Songkok

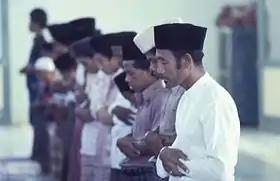
Songkok, kopiah or peci has been traditionally worn by Muslim men in Southeast Asia, as shown here during prayer

Kopiah (kupiah) is recorded as being used by Majapahit elite troops ("Bhayangkara"), recorded in the "Hikayat Banjar", written in or not long after 1663.{ Kopiah is recorded in Pigafetta's Italian-Malay vocabulary of 1521 (published 1524) as "cophia". Kupiah is recorded in "Hikayat Iskandar Zulkarnain", an epic which the original text was written before 1600 AD:"Maka tatkala memeliharakan disuruhnya anaknya memakai perhiasan seperti pakaian laki-laki dan dikenakan kepada kepalanya kupiah ros yang keemasan". (So when he took care of his son, he ordered him to wear jewelry like men's clothes and put on his head a golden rosary kupiah.) Other sources state that the origins of the songkok are thought to come from Turkish traditions and were introduced to Southeast Asia by Arab or Muslim traders. Songkok is closely related to the fez, a traditional Turkish head covering. The fez is a cylindrical hat with a rounded tip and is usually red in color, often with a black crest. Historically, the fez became popular in the Ottoman Empire in the 19th century as a symbol of modernization, replacing the turban which was considered impractical. As Islamic and Turkish cultural influences spread to Southeast Asia through trade routes, the concept of the fez was introduced and eventually adapted by the Malay community. However, due to differences in local environment and culture, the form of the fez was later modified into the songkok, which has a simpler shape with a flat tip and no crest. Culturally, the songkok has a similar meaning to the fez as a symbol of Islamic identity and is used in religious and formal events. One Brunei newspaper account erroneously states that the songkok became a norm in the Southeast Asia Archipelago in the 13th century with the coming of Islam in the region. The earliest written mention of the word "songkok" is in "Syair Siti Zubaidah" (1840). While traditional triangular Malay headress of "Tengkolok" or "destar" is associated with traditional Malay nobles and royalties, songkok on the other hand has become part of traditional Malay men's costume associated with Islam, traditionally worn by local ulamas.